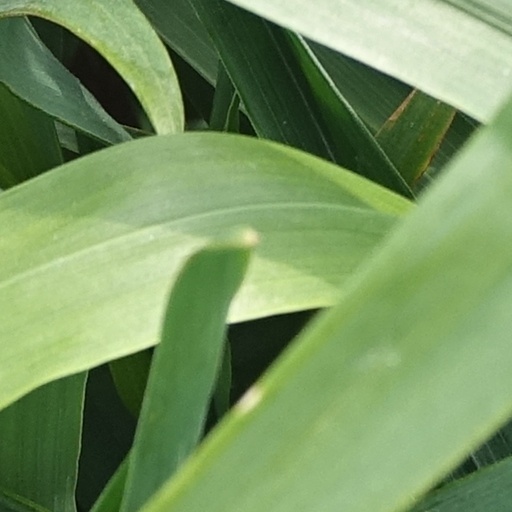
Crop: wheat